Lollapalooza

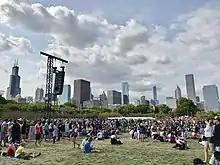
Lollapalooza with the Chicago skyline backdrop

Grunge band Nirvana was scheduled to headline at the festival in 1994, reportedly being offered nearly $10 million to do it. However, frontman Kurt Cobain turned it down, and the band officially dropped out of the festival on April 7, 1994. Cobain's body was discovered in Seattle the next day. His widow, Courtney Love, made guest appearances at several shows, including the Philadelphia show at FDR Park (usually taking time given to her by the Smashing Pumpkins vocalist/guitarist Billy Corgan), speaking to the crowds about the loss, then singing a minimum of two songs. Farrell worked with rock poster artist Jim Evans (T.A.Z.) to create a series of posters and the complete graphic decoration for the 1994 event, including two seventy-foot-tall Buddha statues that flanked the main stage.